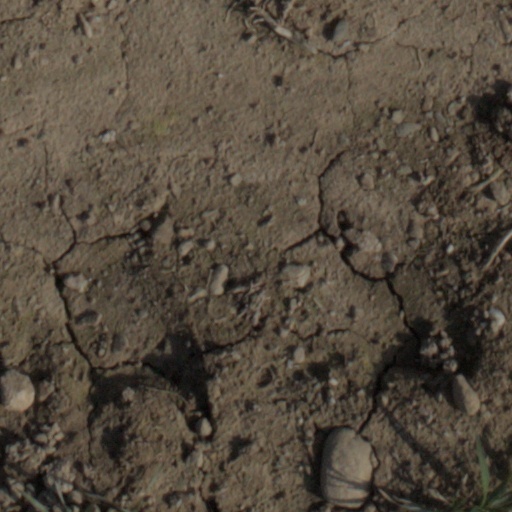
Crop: wheat